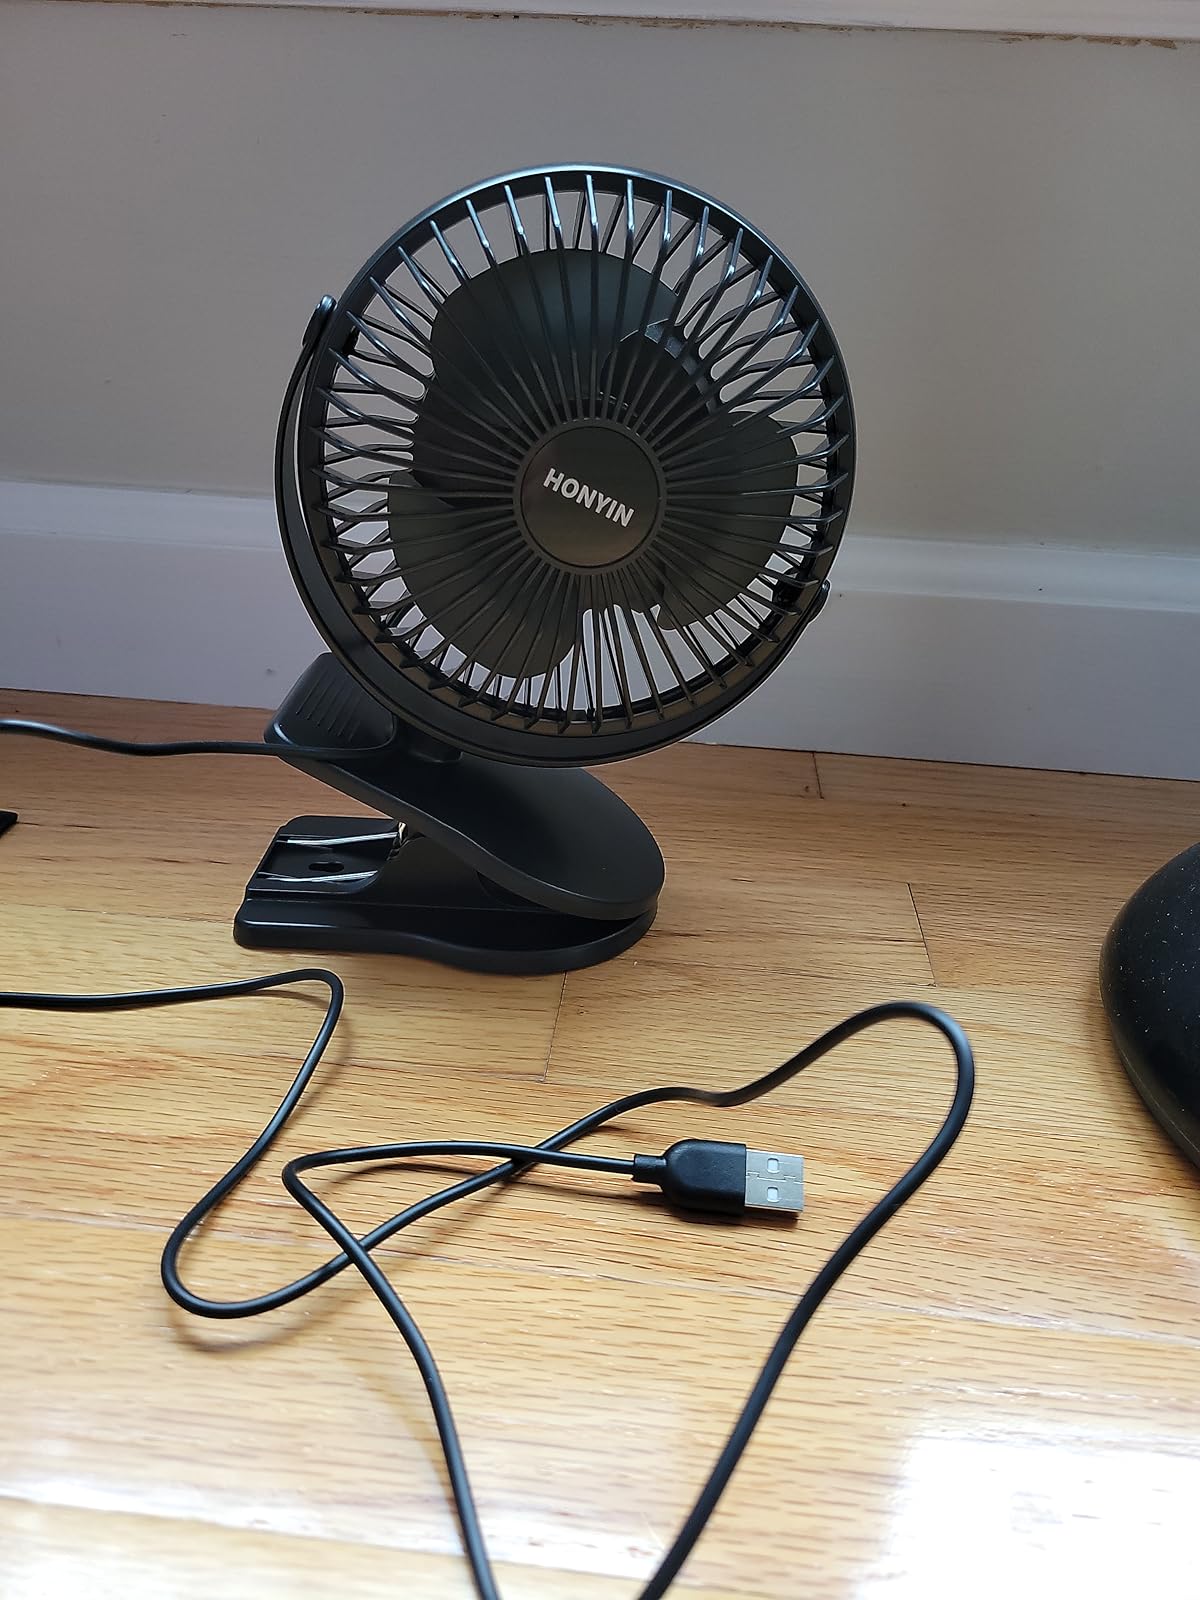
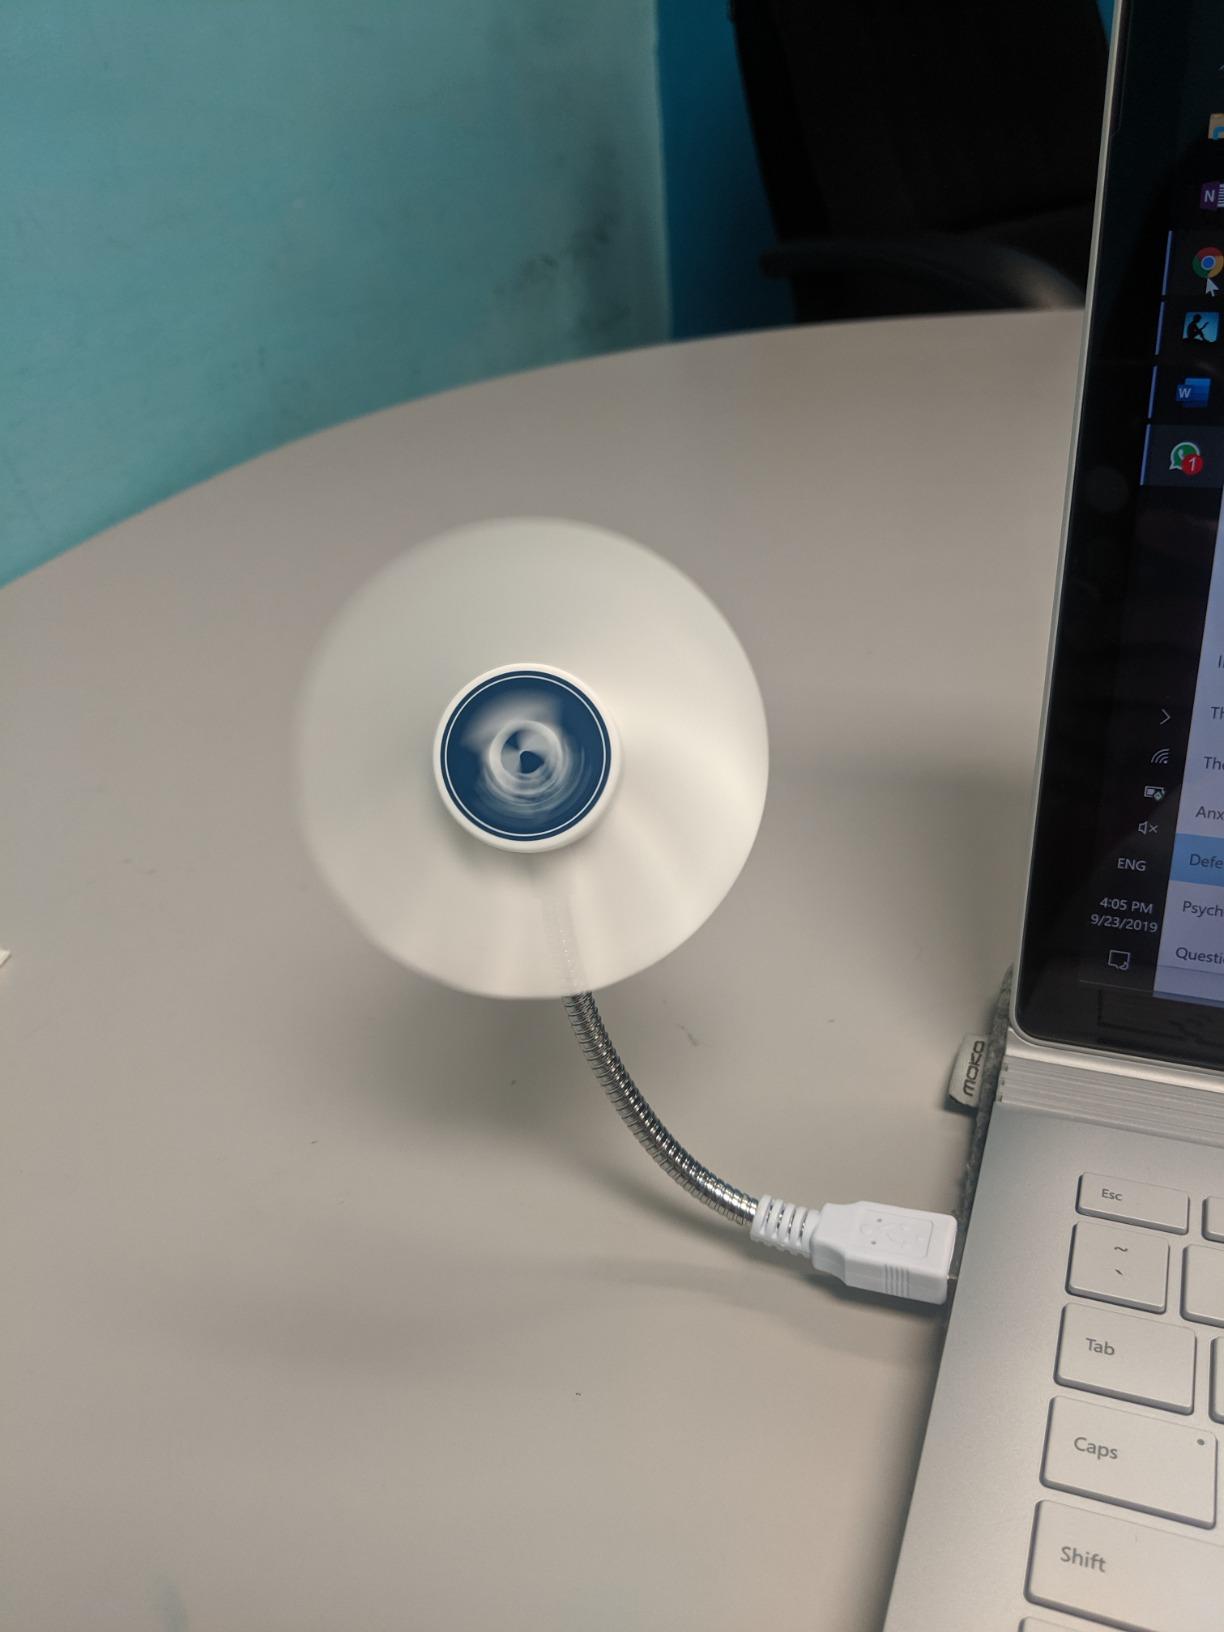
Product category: fan
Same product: no